Medjerda River

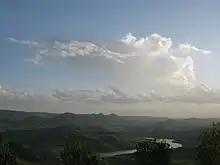
a view of the river

The Medjerda River, the classical Bagradas, is a river in North Africa flowing from northeast Algeria through Tunisia before emptying into the Gulf of Tunis and Lake of Tunis. With a length of , it is the longest river of Tunisia. It is also known as the Wadi Majardah or Mejerda.